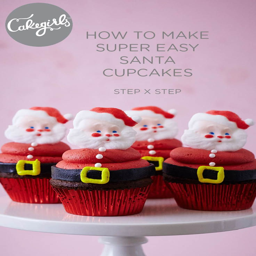
cupcakes will be the hit of your party .